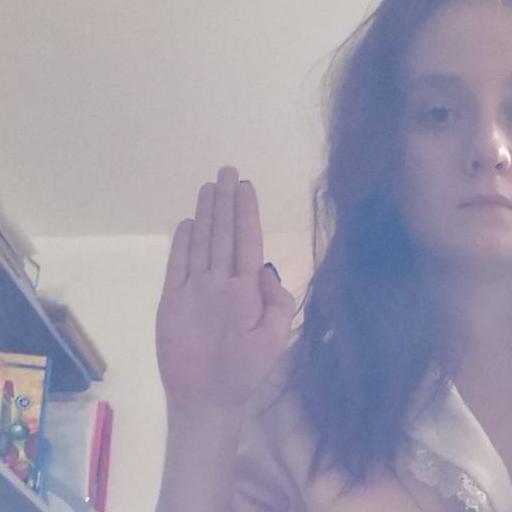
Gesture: stop